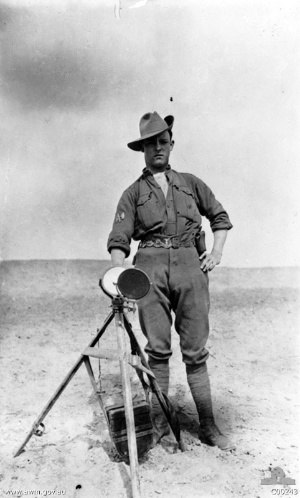
Slaget ved Romani / Slaget den 4. august / Modangrebet ved Mount Royston
Australsk signalmand med heliograf i Egypten i 1916
Slaget ved Romani var det sidste angreb som Centralmagterne gennemførte på landjorden mod Suez-kanalen i begyndelsen af Sinai og Palæstina-felttoget under 1. Verdenskrig. Slaget blev udkæmpet mellem den 3. og 5. august 1916 nær den egyptiske by Romani og det antikke Pelusium på Sinai-halvøen, 47 km øst for Suezkanalen. Denne sejr til den 52. infanteridivision og den beredne Anzac division fra den Egyptiske Ekspeditionsstyrke over en kombineret osmannisk og tysk styrke, som var marcheret over Sinai, markerede afslutningen på felttoget for at forsvare Suez-kanalen, der var begyndt den 26. januar 1915. Denne sejr til det Britiske Imperium, den første mod det Osmanniske Rige i krigen, sikrede Suezkanalen mod angreb fra landjorden og afsluttede Centralmagternes ambitioner om at afbryde trafikken gennem kanalen ved at tage kontrollen over den strategisk vigtige nordlige adgang til Suez-kanalen. Den beredne Anzac divisions forfølgelse af osmannerne, som sluttede ved Bir el Abd den 12. august indledte Sinai og Palæstina-felttoget.